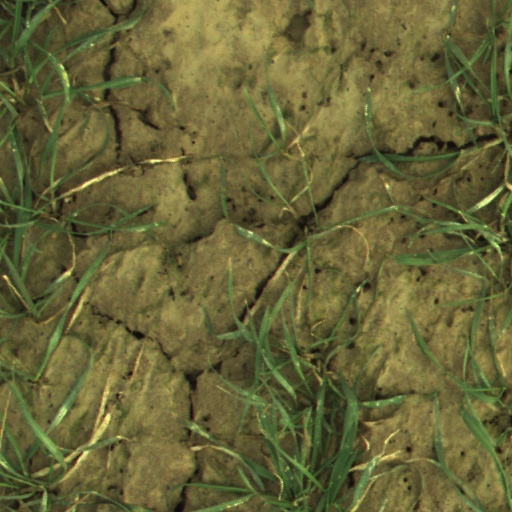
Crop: wheat